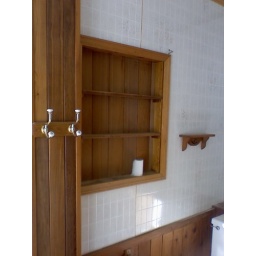
bathroom built-in. The walls are not tile by the way, they are the plasticky linoleum wall paper stuff.